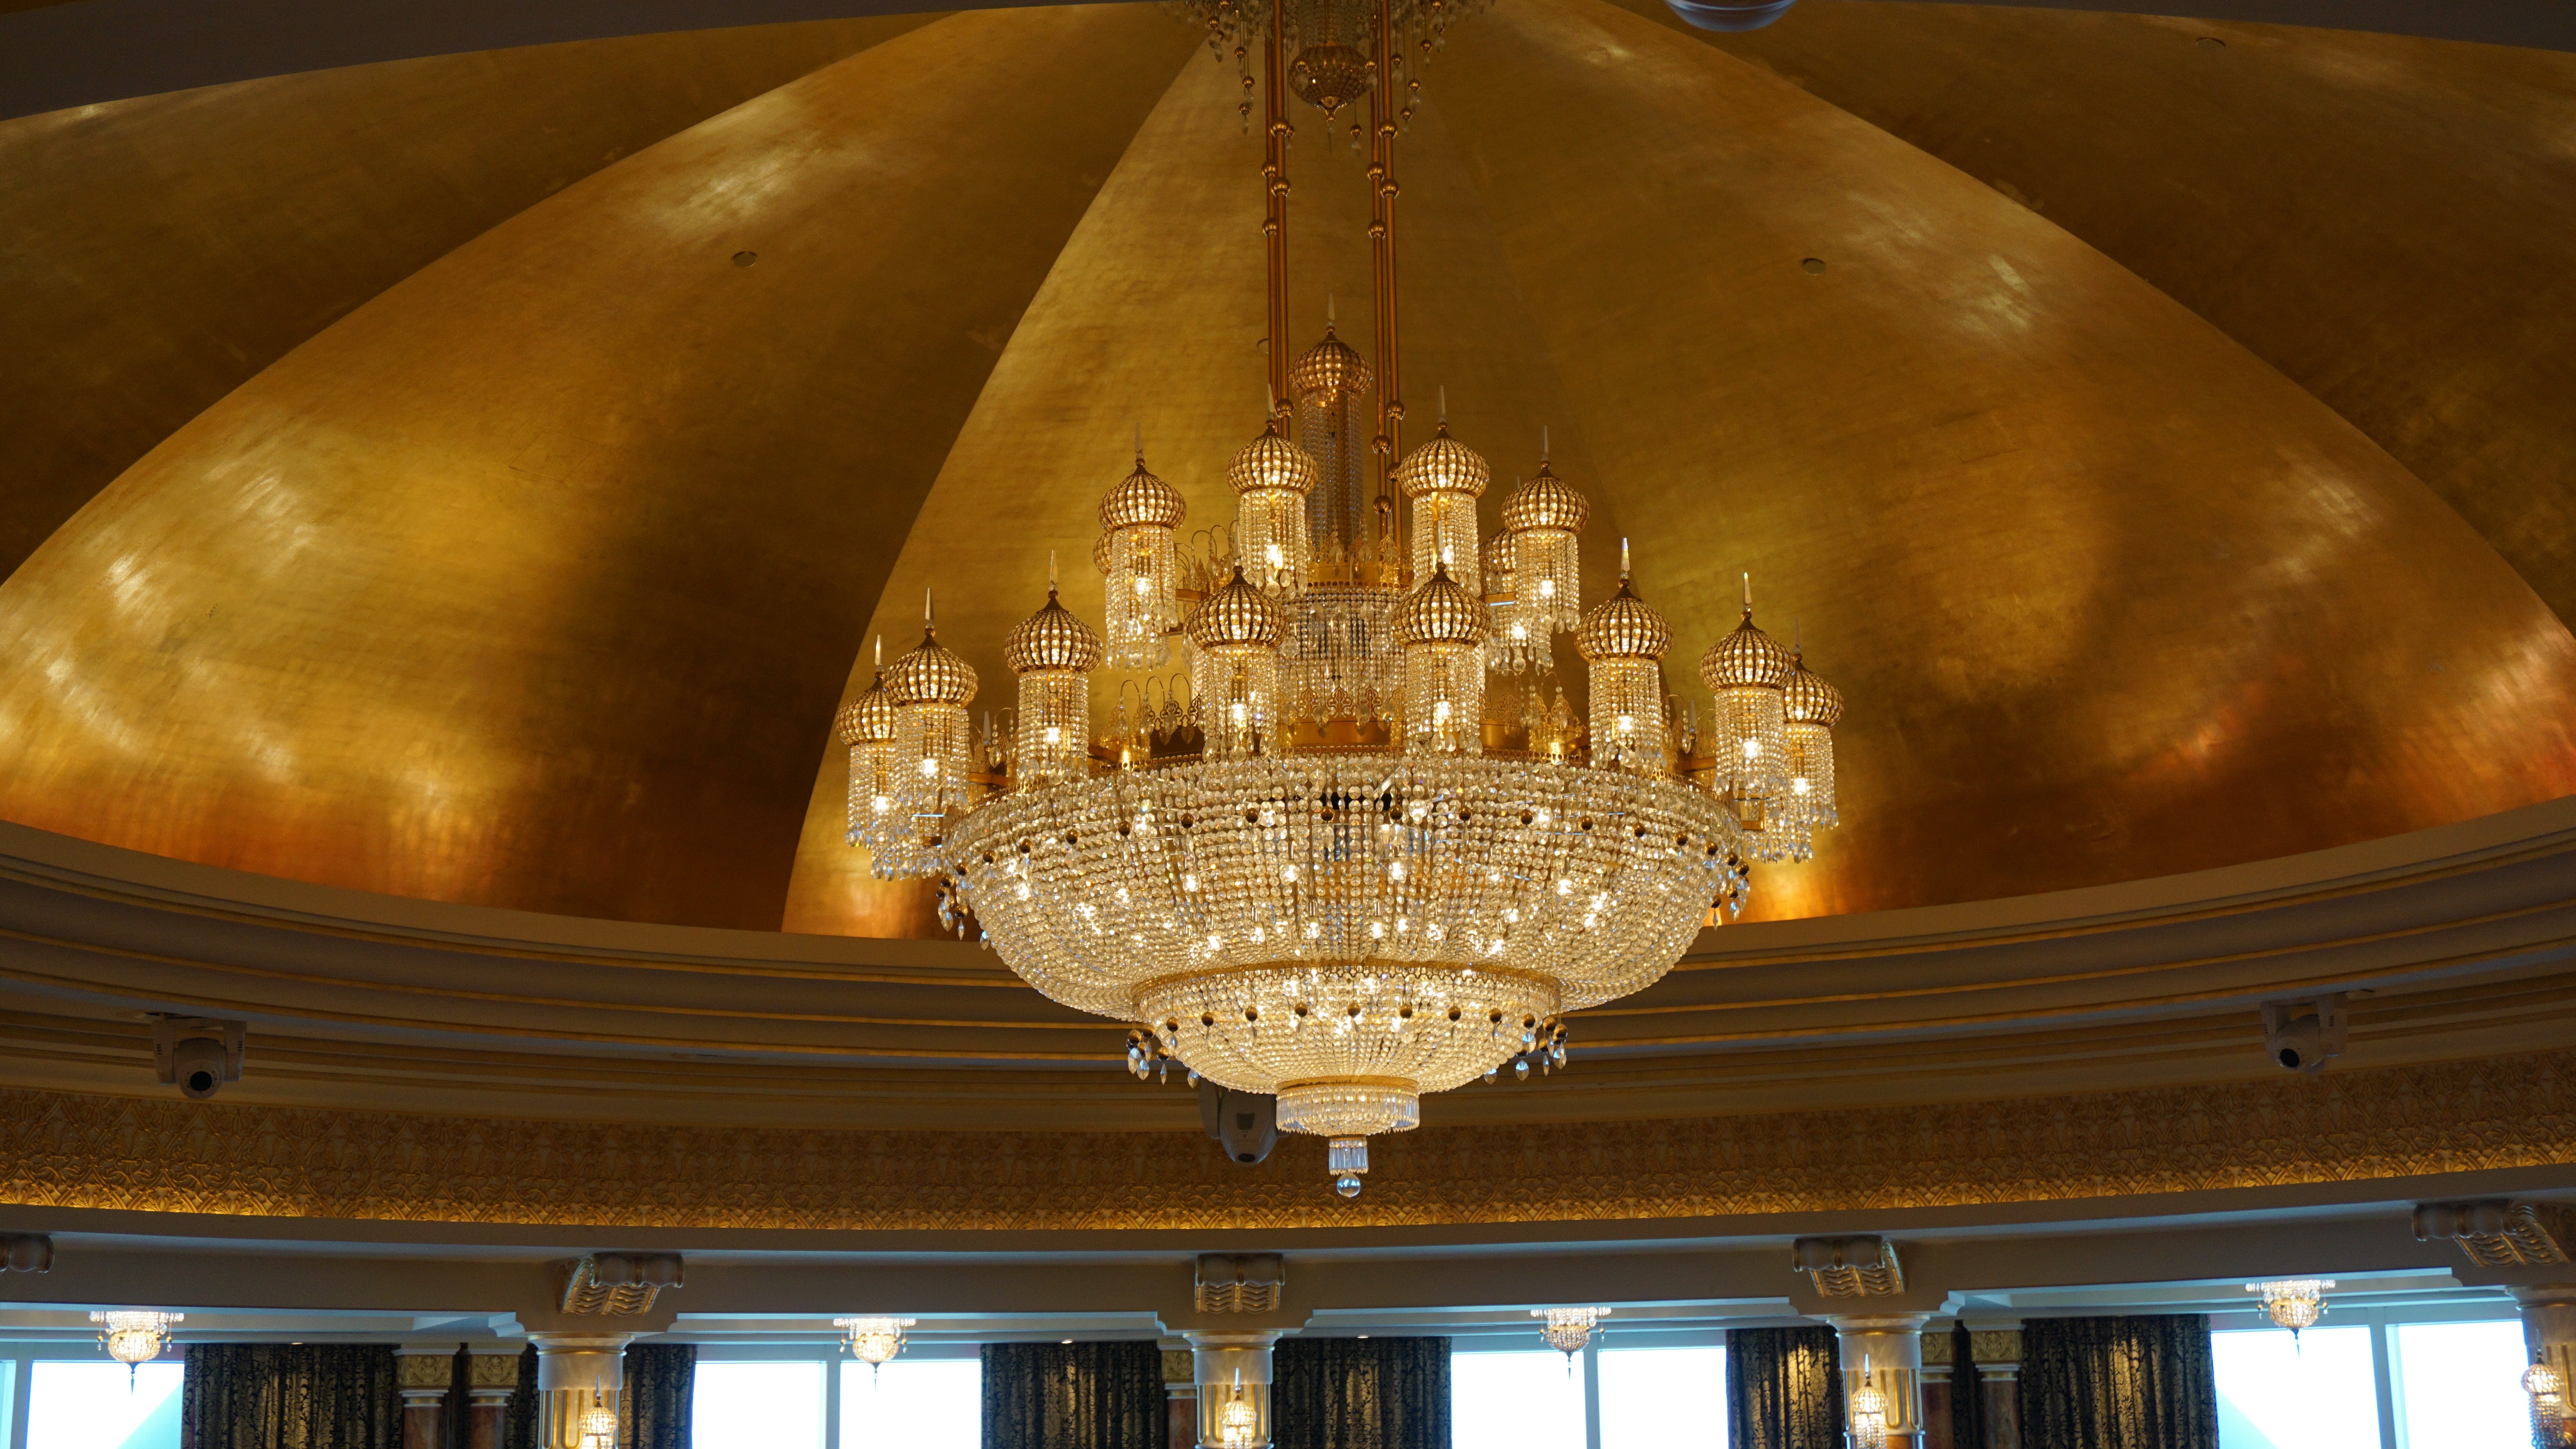
building, ceiling, dubai, lighting, place of worship, hotel, chandelier, dome, burj al arab